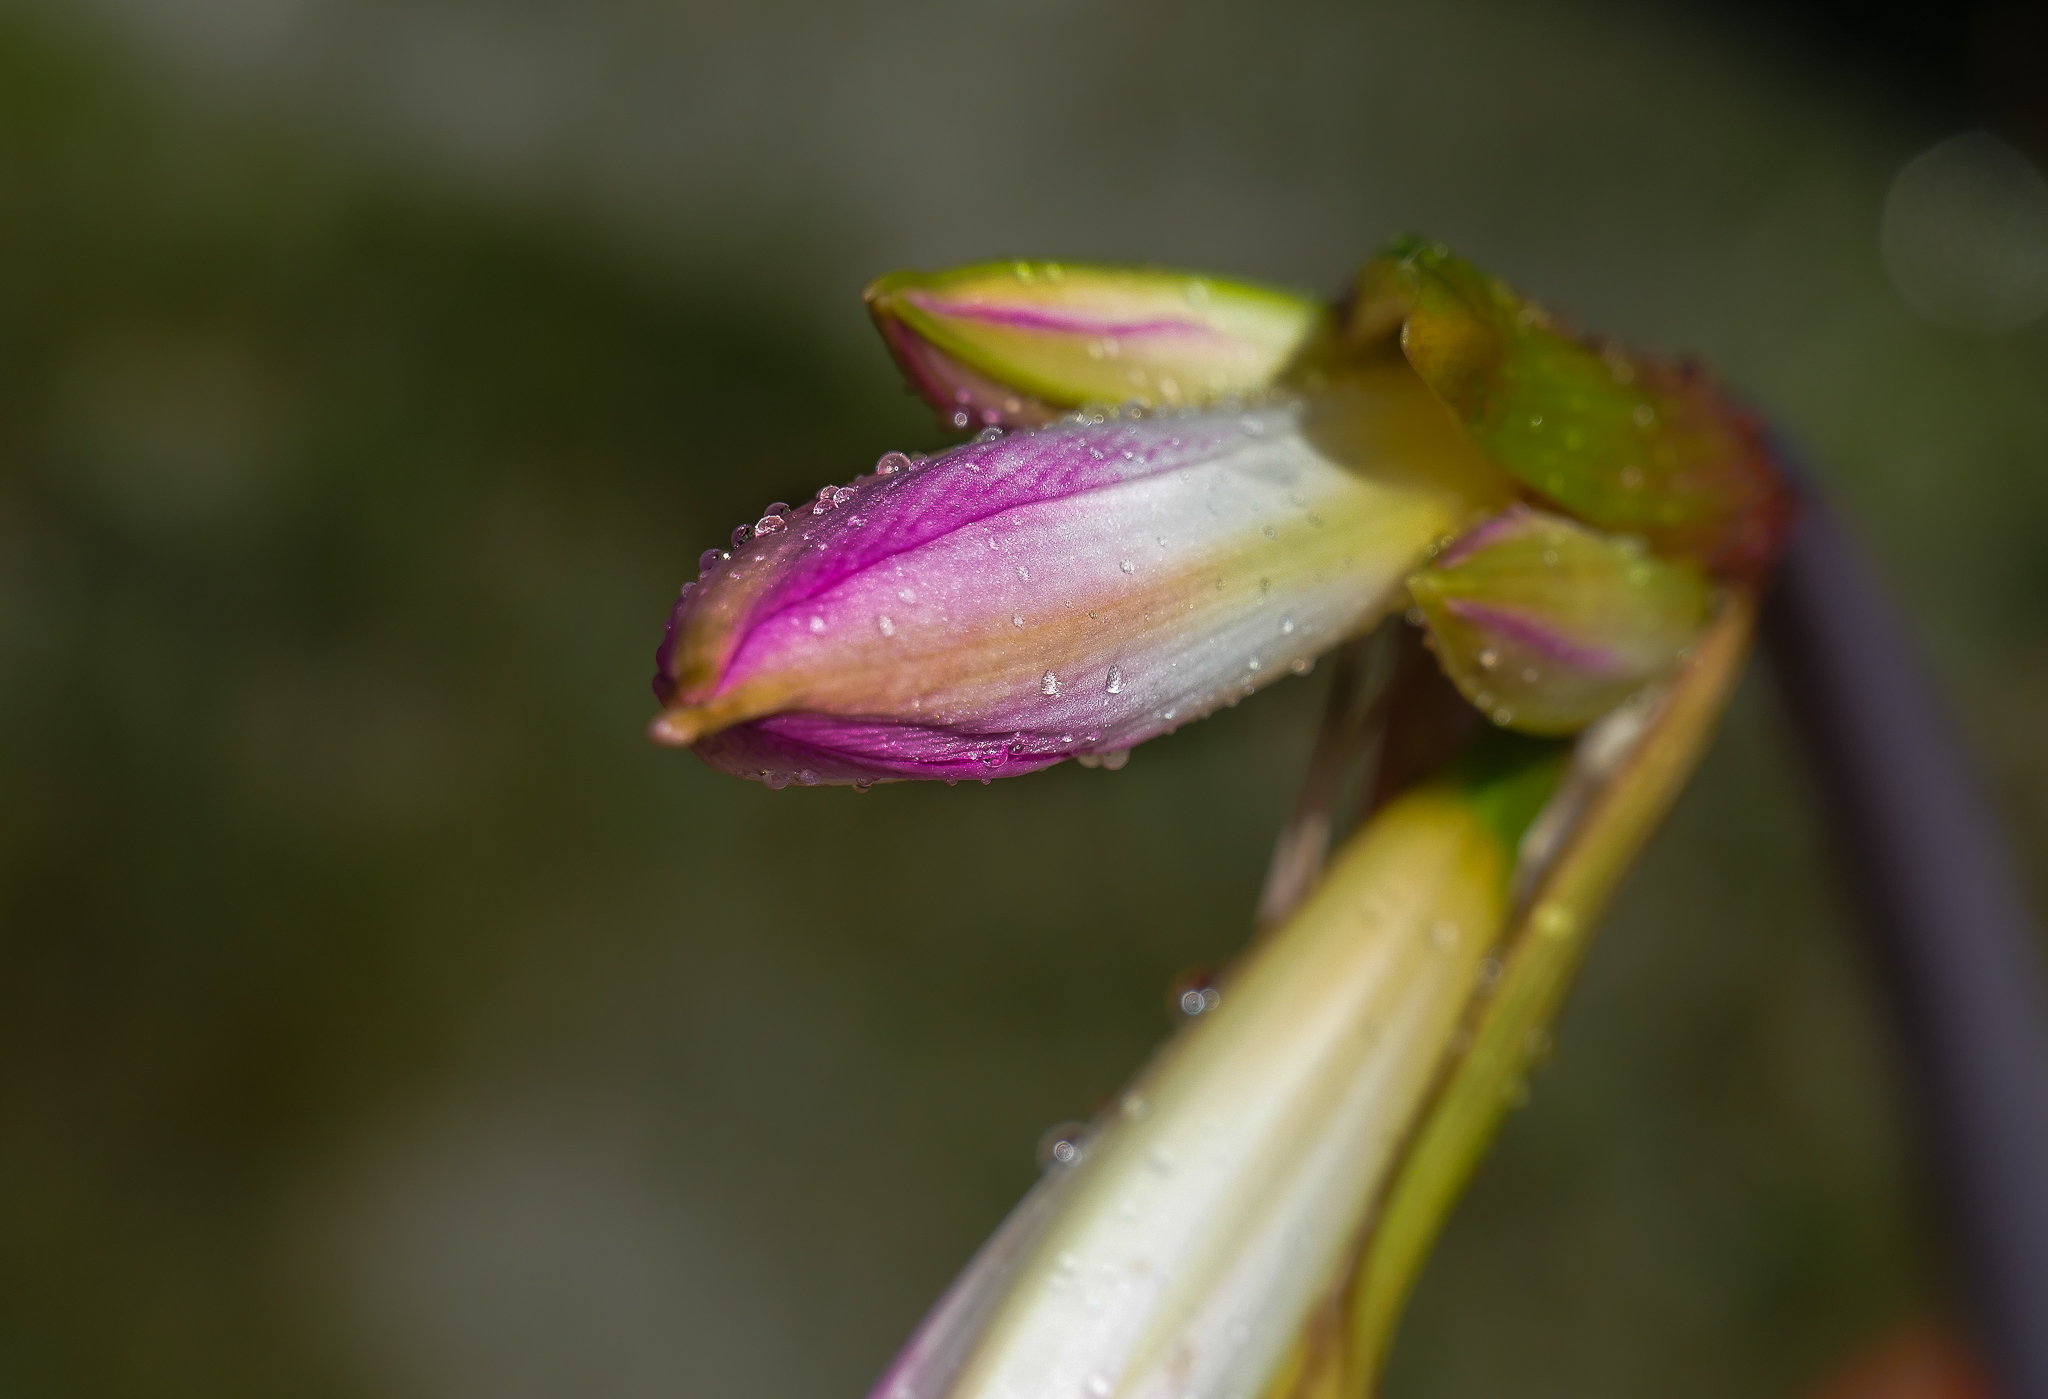
nature, plant, photography, flower, petal, macro, botany, flora, flowers, close up, naturaleza, flores, lumixfz1000, fz1000, bud, ggl1, xovesphoto, panasoniclumixfz1000, macro photography, flowering plant, plant stem, land plant